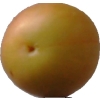
Label: cherry_wax